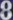
Number: 8